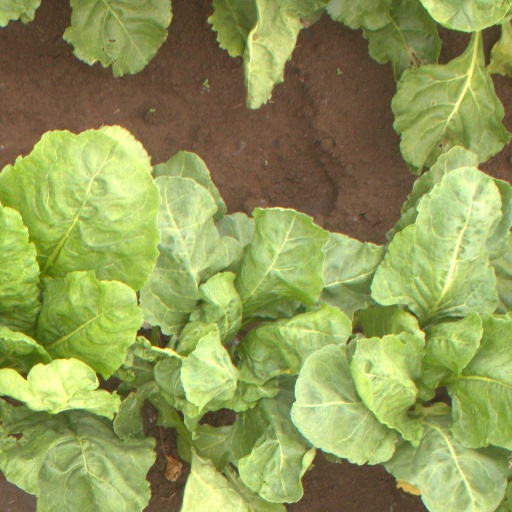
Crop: sugar beet